Klabin

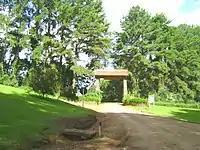
Samuel Klabin Ecological Park entrance, in Telemaco Borba.

Klabin started to invest in the production of rayon with the purchase of part of Rilsan Brasileira S/A in 1951, and in new industrial sectors, such as the acquisition of Companhia Universal de Fosforos, in 1955, in São Paulo. In 1953, in the presence of President Getúlio Vargas, the Presidente Vargas Hydroelectric Plant, built and run by Klabin, was inaugurated in Parana. In the transport sector, the company built the Telemaco Borba Cable Car in 1959.